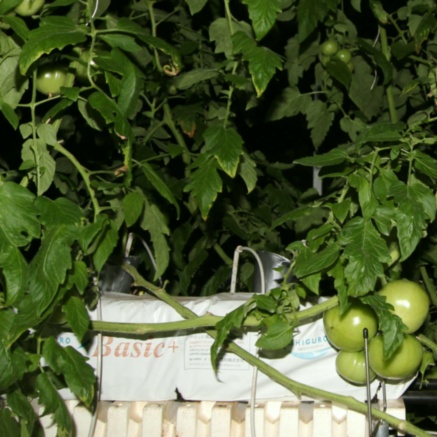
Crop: tomato